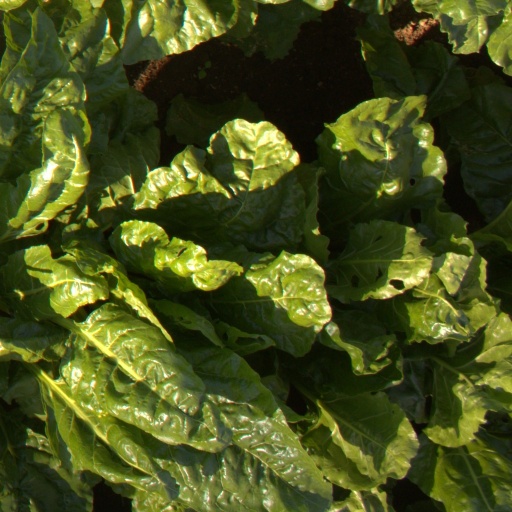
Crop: sugar beet